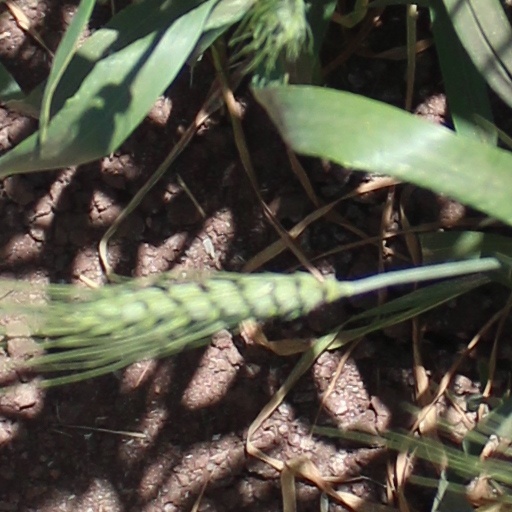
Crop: wheat